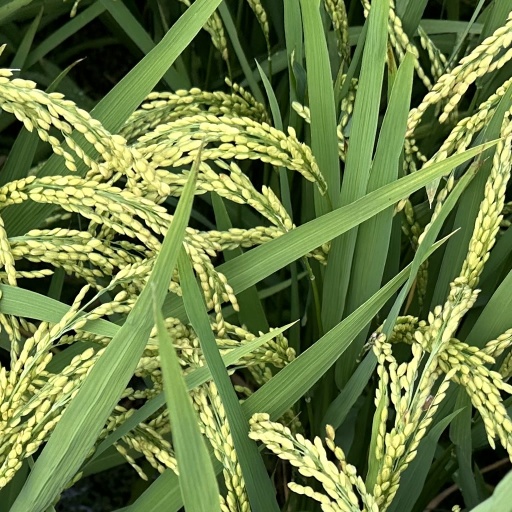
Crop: rice